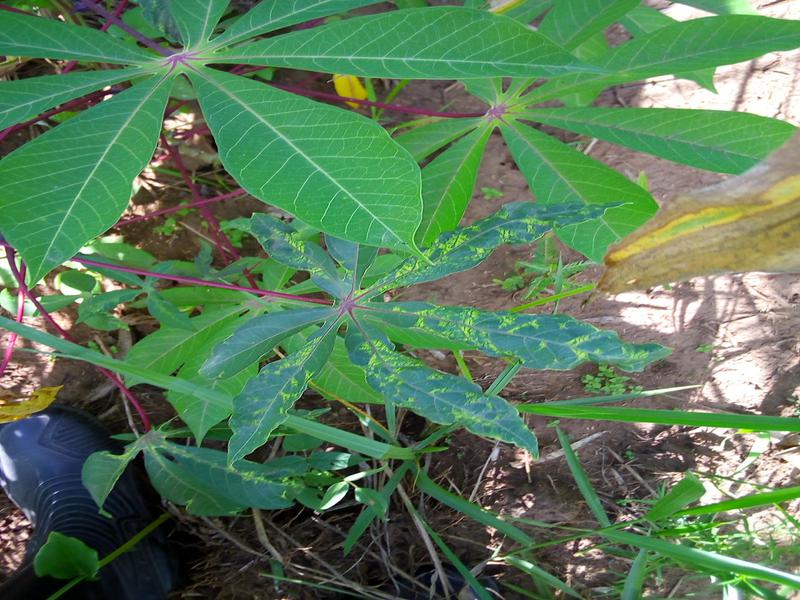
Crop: cassava
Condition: mosaic_disease